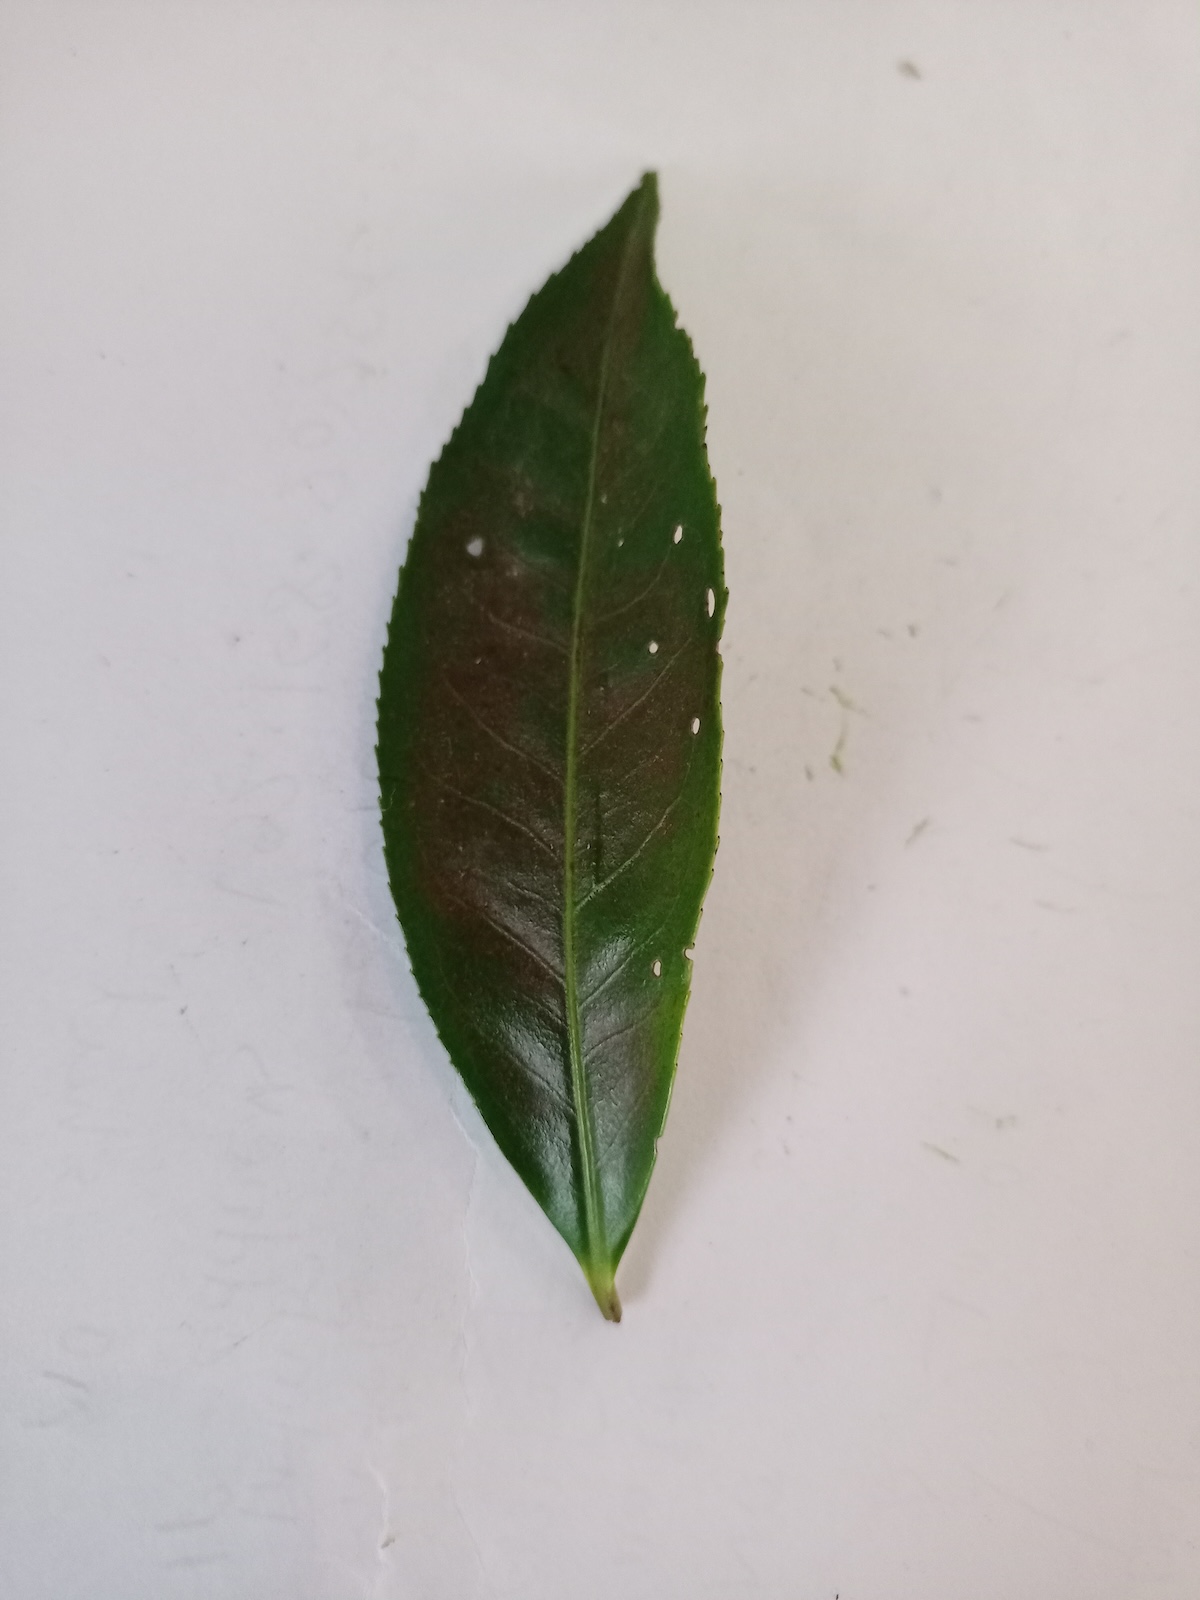
Label: Red spider